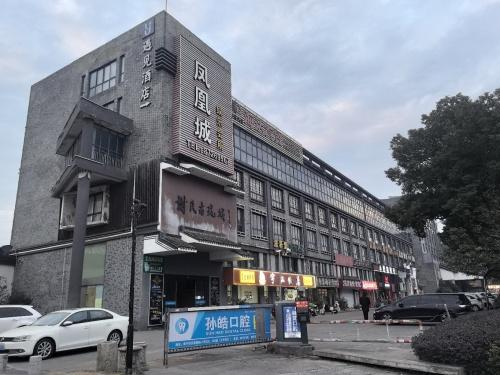
地标名称：海宁谢氏艺术收藏馆
所在城市：嘉兴市·海宁市